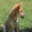
Label: dog